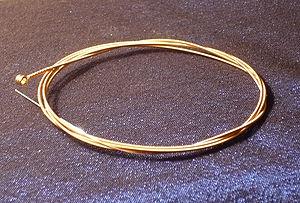
Le bronze phosphoreux est un alliage de cuivre contenant généralement de 3,5 à 10 % d'étain et jusqu'à 1 % de phosphore.
Une corde de guitare est l'élément vibrant de la guitare. Dans une très grande majorité des cas, le nombre de cordes est de six, mais il peut être différent en fonction des spécificités de l'instrument. De 4 à 6 cordes pour la guitare basse, de 6 à 10 cordes pour les guitares classique, acoustique ou électrique ou encore 12 cordes pour la guitare à douze cordes.